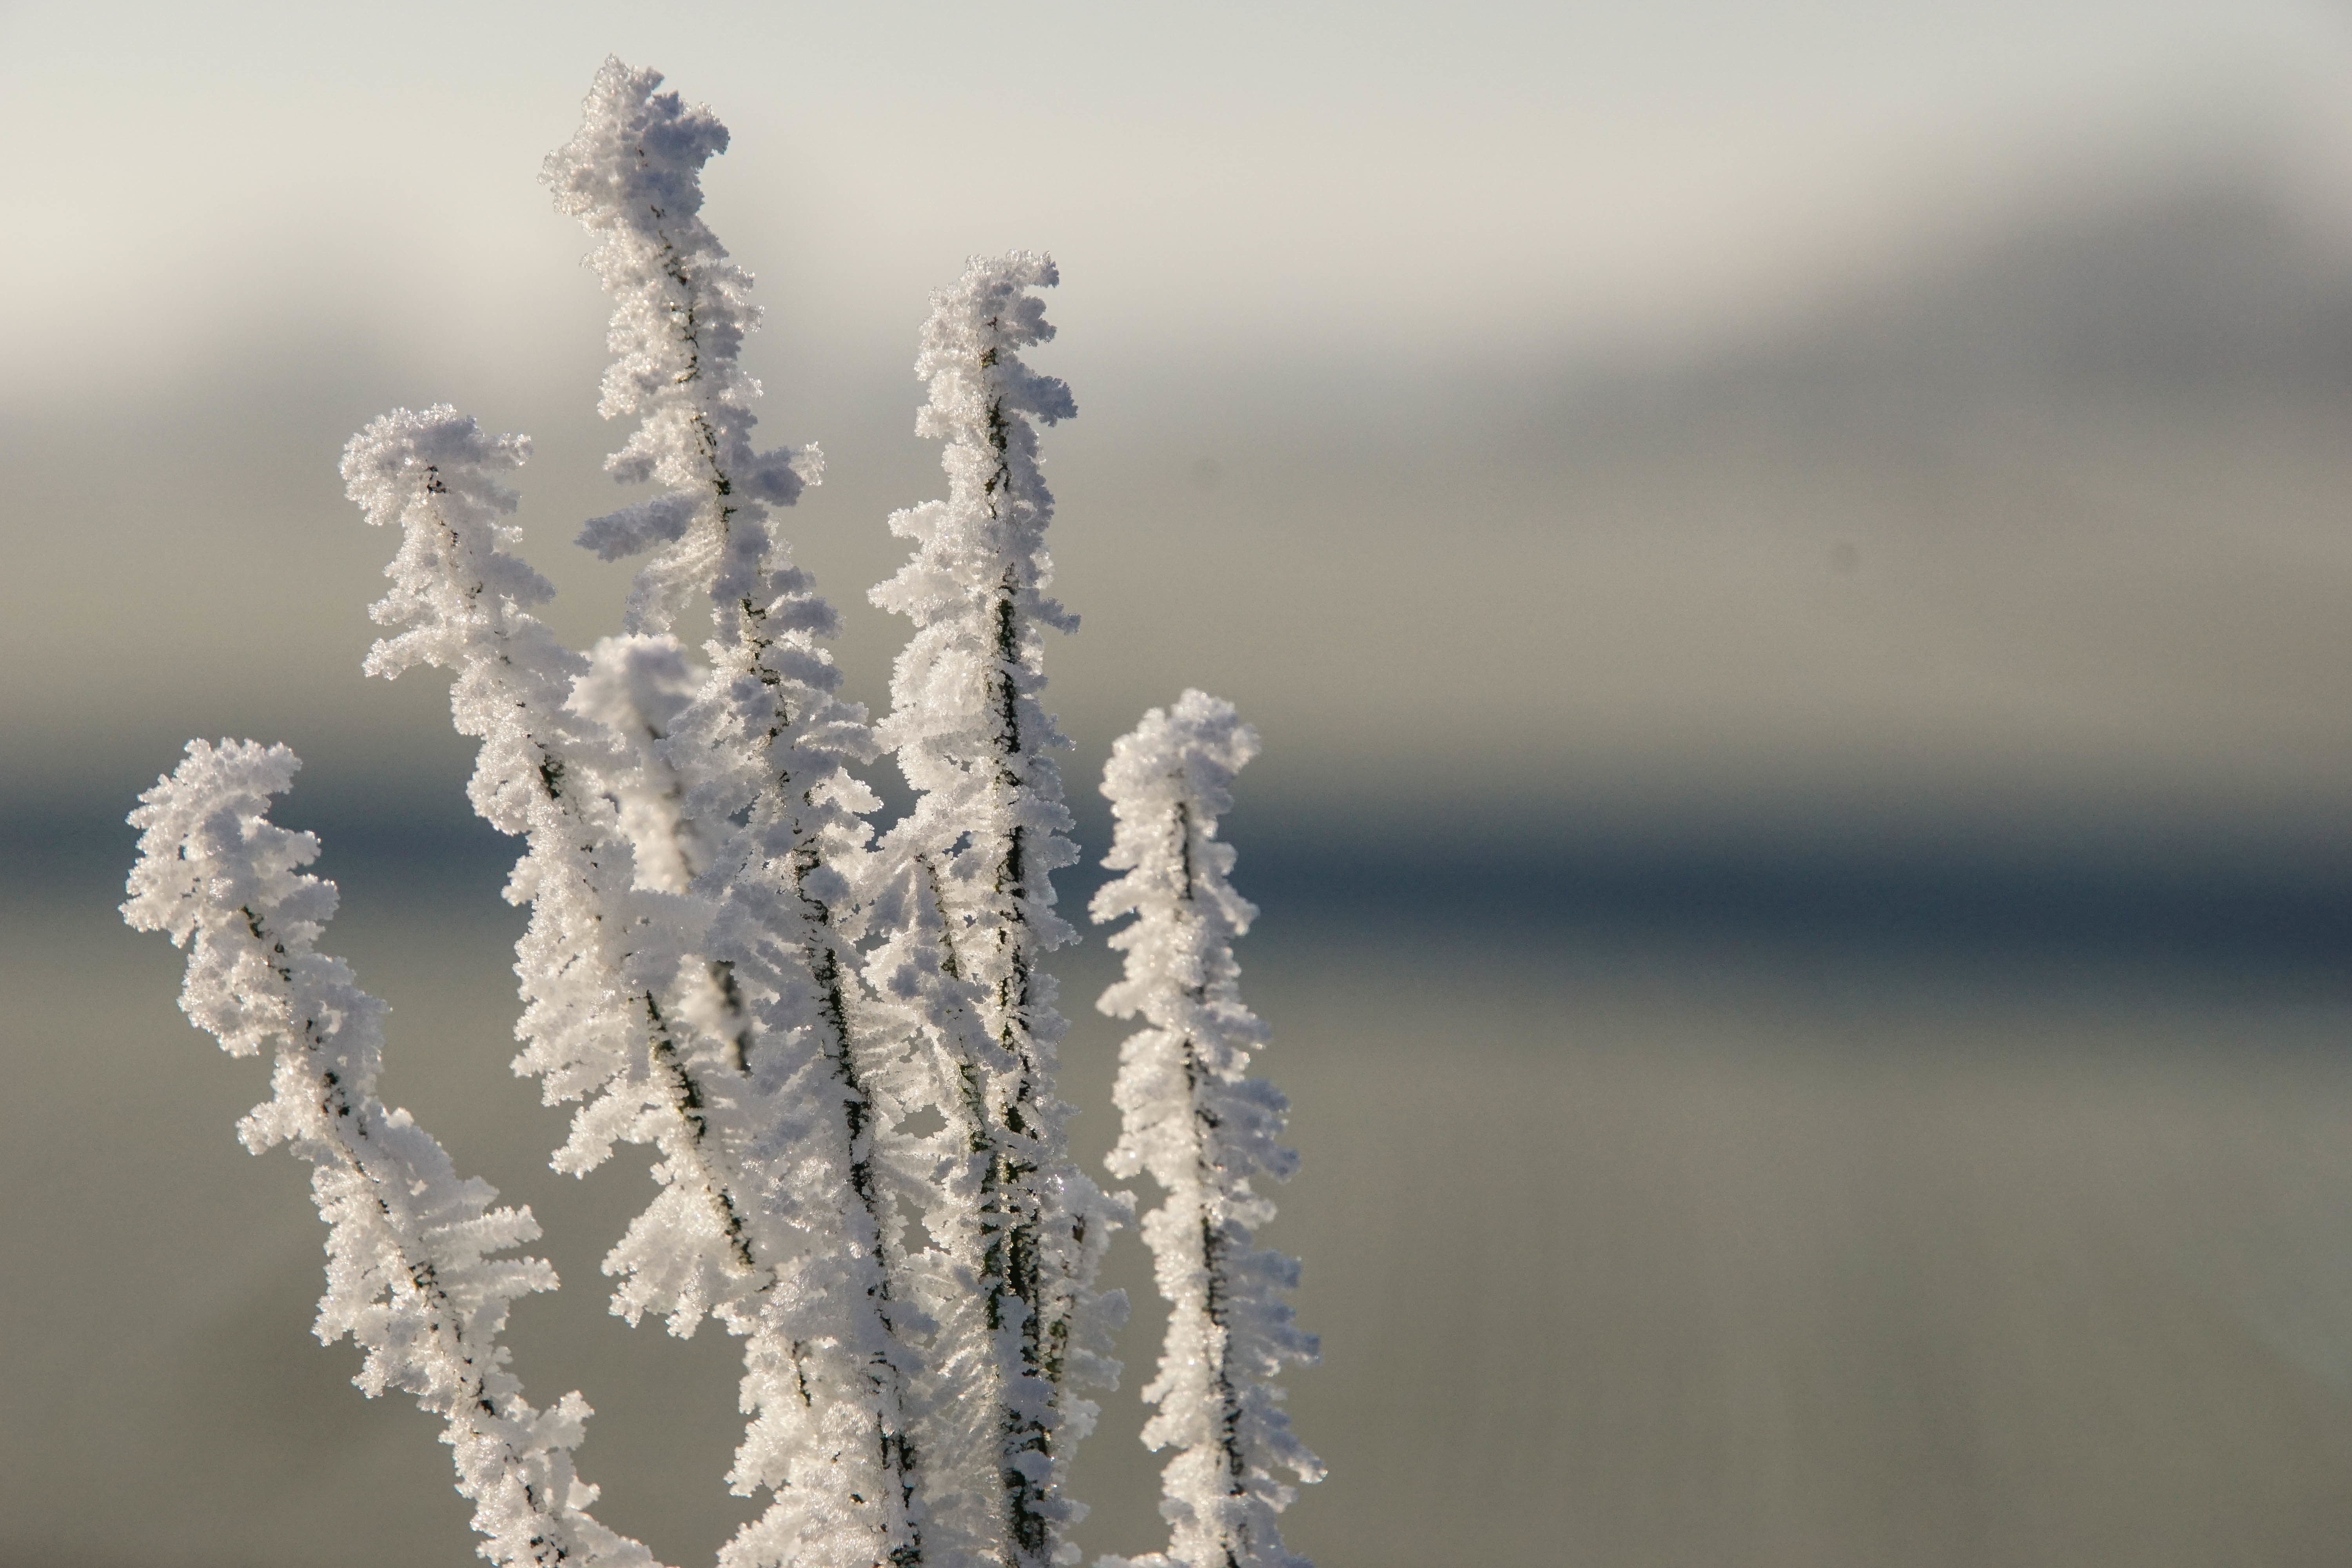
water, nature, branch, snow, winter, flower, frost, ice, reflection, weather, season, icicle, freezing, macro photography, atmospheric phenomenon, atmosphere of earth